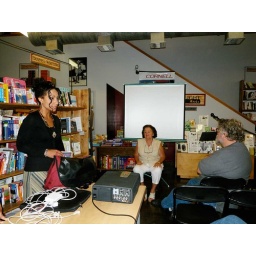
Mom waiting to field questions with Candacy at Skylight books in Los Feliz